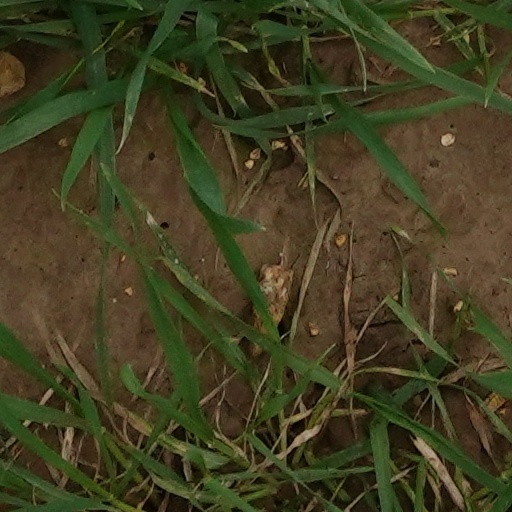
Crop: wheat